Herr Jesu Christ, wahr' Mensch und Gott, BWV 127

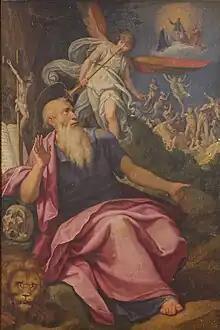
"S. Gerome and the trumpet of the last Judgement", oil painting by Pasquale Catti

The fourth movement illustrates the Day of Judgement. On the text "" (When one day the trumpets ring out), the trumpet enters. The unusual movement combines an accompagnato recitative with an aria, contrasting the destruction of heaven and earth with the security of the believers, the latter given in text and tune from the chorale. When lines of text are quotations from the hymn, Bach also uses the corresponding tune. Gardiner described it as a "grand, tableau-like evocation of the Last Judgement, replete with triple occurrences of a wild 6/8 section when all hell is let loose in true Monteverdian concitato ("excited") manner". He compared it to the "spectacular double chorus" from the "St Matthew Passion", .